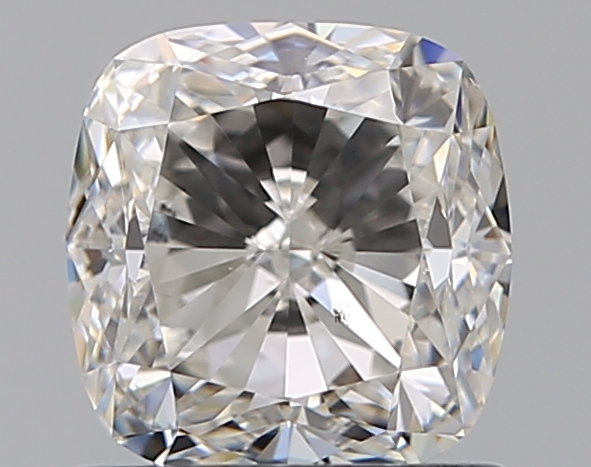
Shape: cushion
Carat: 1.01
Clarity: VS2
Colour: G
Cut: EX
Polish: EX
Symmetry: VG
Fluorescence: N
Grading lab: GIA
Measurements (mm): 5.59 x 5.49 x 3.7